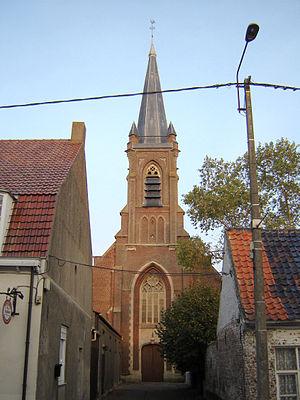
Eglise Notre Dame de l'Immaculée Conception à Abeele. Situé sur territoire françoise, fait partie du Diocèse de Bruges
Abeele ou L'Abeele est un village Franco-belge dans la province de Flandre-Occidentale et le département du Nord.